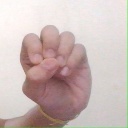
अक्षर: उ